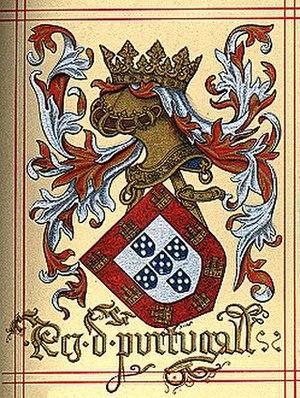
Manuel Iᵉʳ, dit « Le Ventureux », le Grand ou le Fortuné, 14ᵉ roi de Portugal, naît le 31 mai 1469 à Alcochete et meurt le 13 décembre 1521 à Lisbonne. Fils du prince Ferdinand de Portugal, duc de Viseu et de son épouse Béatrice de Portugal, il est donc le cousin germain du roi Jean II auquel il succède en 1495.